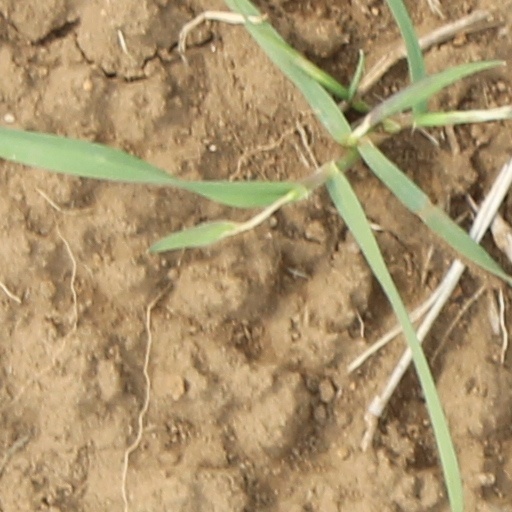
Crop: wheat